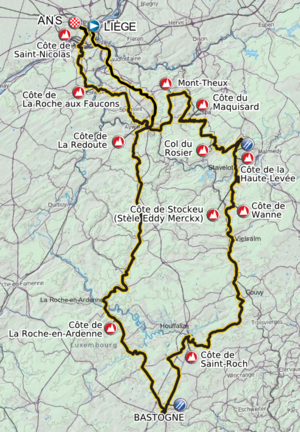
La 98ᵉ édition de Liège-Bastogne-Liège a eu lieu le 22 avril 2012. Il s'agit de la 13ᵉ épreuve de l'UCI World Tour 2012. Elle a été remportée par le Kazakh Maxim Iglinskiy devant les Italiens Vincenzo Nibali et son coéquipier Enrico Gasparotto. Le tenant du titre, le Belge Philippe Gilbert, termine à la seizième place, à une minute vingt-sept du vainqueur.